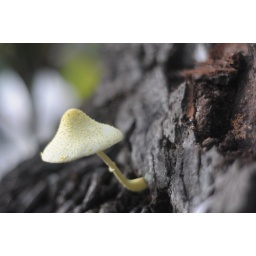
Mushroom standing at a Palm tree in Fuvahmulah